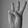
ASL letter: W